Russian Knights

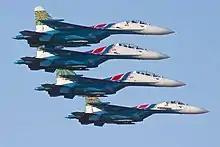
Russian Knights Su-27 fighters over the Kecskemet airshow in Hungary, 2013

Formed in 1991 with 6 Su-27 fighter jets, the team now operates 16 Sukhoi jets in total - 8 Su-30SM (Flanker-H) and 8 Su-35 (Flanker-E).